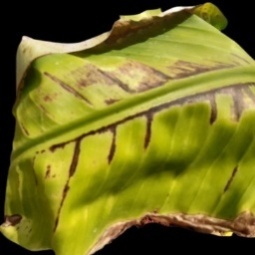
Label: Magnesium